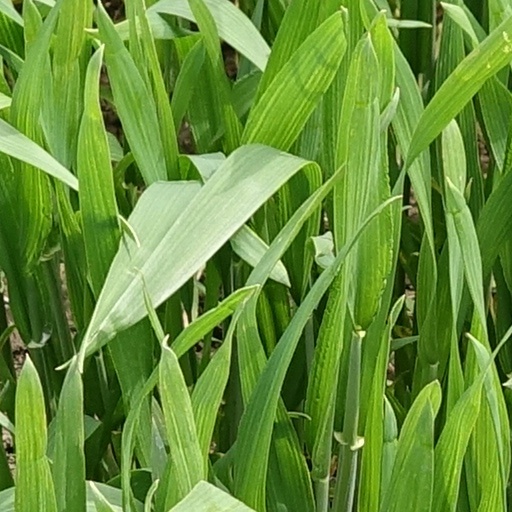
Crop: wheat